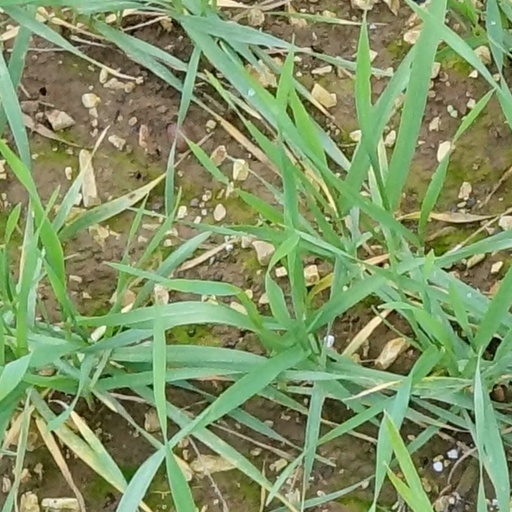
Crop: wheat